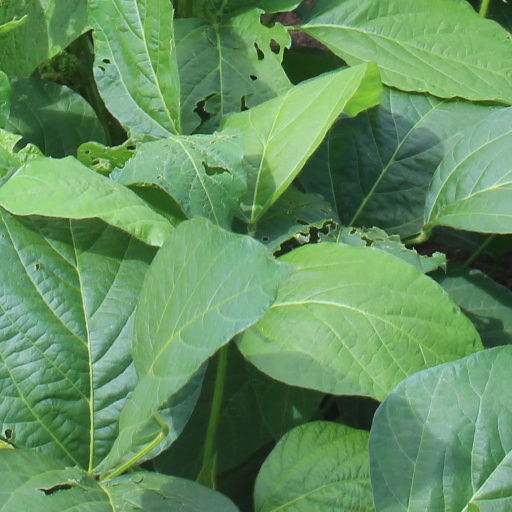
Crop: soybean